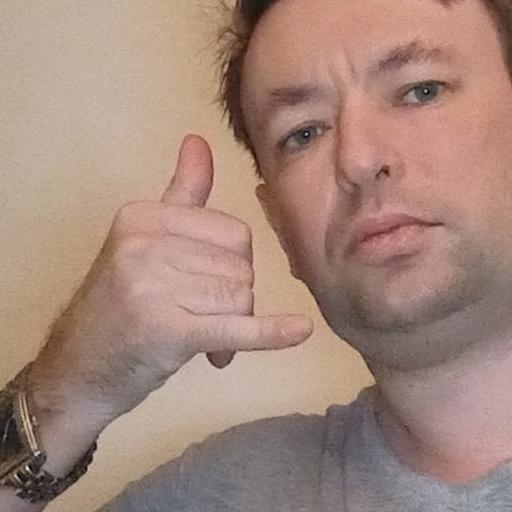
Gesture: call